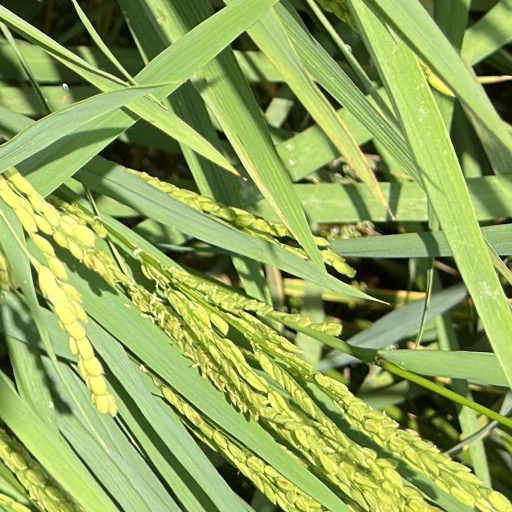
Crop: rice